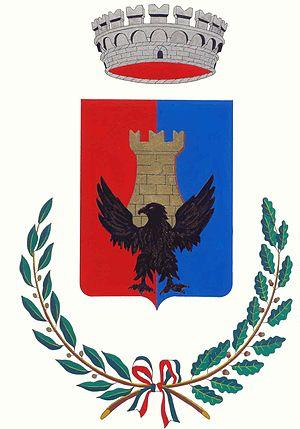
Maenza est une commune italienne d'environ 3 050 habitants située dans la province de Latina dans la région Latium en Italie centrale. Elle est Jumelée avec la ville Française Bouffémont